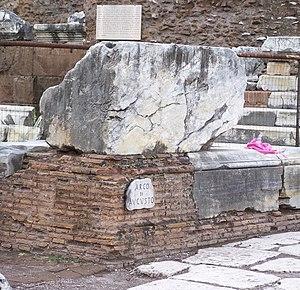
Cet article recense les arcs de triomphe romains, dont la fonction a bien été identifiée.
Les Arcs d’Auguste sont deux arcs triomphaux érigés sous Auguste et situés sur le Forum Romain. Le premier arc, successivement « arc d'Actium » puis « arc des Parthes », est situé du côté du temple de Vesta, sur le Vicus Vestæ. Le deuxième arc, identifié à la « Voûte de Caius et Lucius », est situé sur la Sacra Via, de l'autre côté du temple de César.